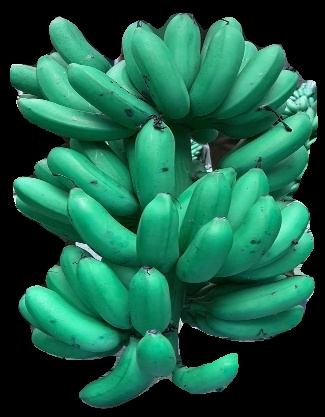
Variety: rasbale
Grade: grade1